Violin

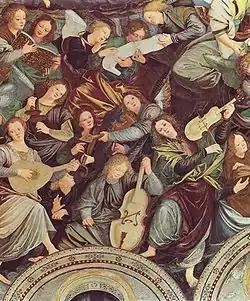
The cupola of Madonna dei Miracoli in Saronno, Italy, with angels playing violin, viola, and cello, dates from 1535 and is one of the earliest depictions of the violin family.

The earliest stringed instruments were mostly plucked (for example, the Greek lyre). Two-stringed, bowed instruments, played upright and strung and bowed with horsehair, may have originated in the nomadic equestrian cultures of Central Asia, in forms closely resembling the modern-day Mongolian Morin huur and the Kazakh Kobyz. Similar and variant types were probably disseminated along east–west trading routes from Asia into the Middle East, and the Byzantine Empire.